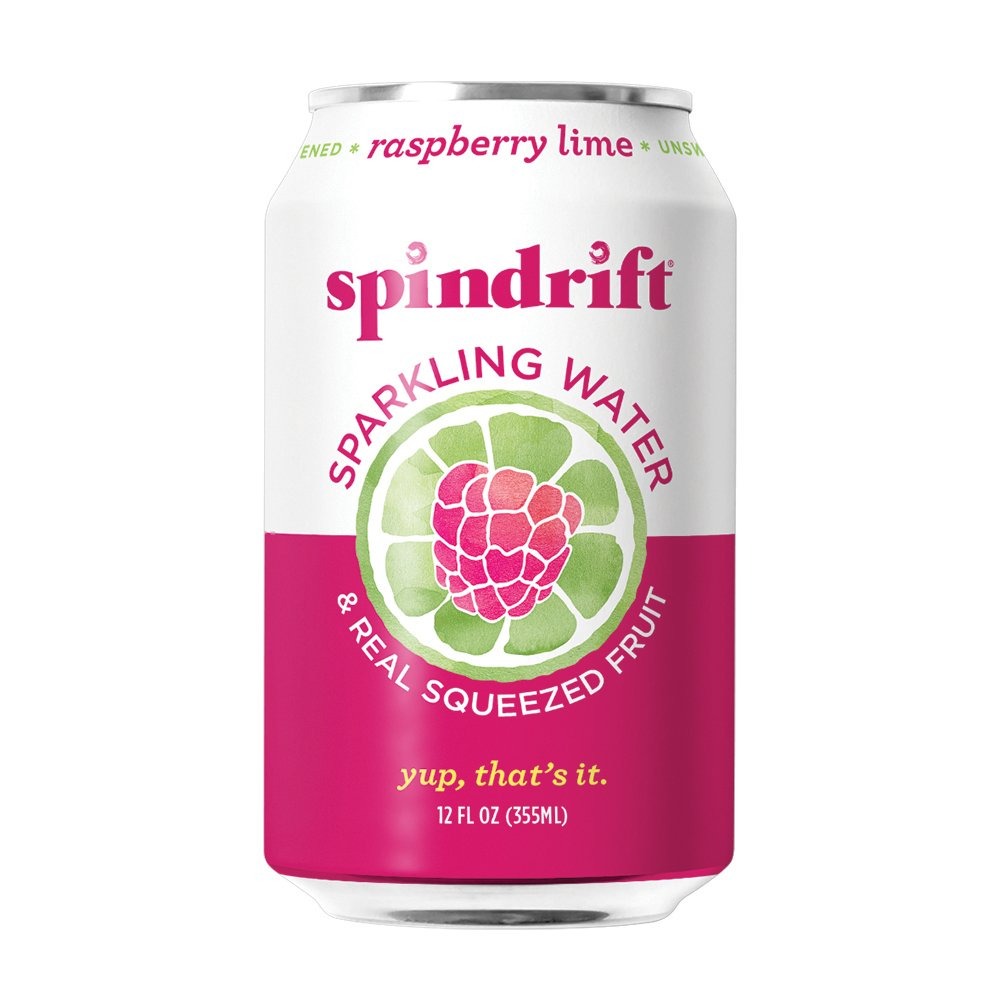
Item Name: Spindrift Sparkling Water, Raspberry & Lime, 12 fl oz
Bullet Point 1: Certified kosher and gluten-free
Bullet Point 2: Contains 6% real juice. Caffeine free
Bullet Point 3: Non-GMO project verified
Bullet Point 4: One 12 fl oz can of raspberry lime sparkling water
Bullet Point 5: Whole30-approved
Product Description: Spindrift unsweetened raspberry lime sparkling water marries simple, all-natural ingredients for a refreshing 12 fl oz drink that's rich in flavor and low in calories. Enjoy the effervescent taste of this fruity blend of carbonated water mixed with raspberry juice and puree and a touch of lime citrus. Spindrift sparkling water is made with real fresh-squeezed fruit from the pacific northwest for a light hint of sweetness without added sugars.
Value: 12.0
Unit: Fl Oz

Price: 5.49